Avakai Biryani

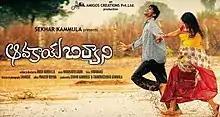
Promotional poster for the film

Avakai Biryani is a 2008 Telugu-language film written and directed by Anish Kuruvilla. The film stars debutants Kamal Kamaraju and Bindu Madhavi as the lead pair. It revolves around Akbar Kalam, a Muslim auto rickshaw-driver and Lakshmi Jandhyala, a traditional Hindu woman with a romantic backdrop.